Eurovision Song Contest 2015

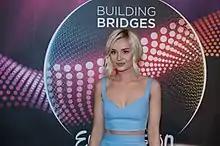
Polina Gagarina at the 2015 contest.

During the results segment of the final, loud boos could be heard whenever Russia was mentioned or the country received one of the top three set of points (12, 10 or 8 points). The Russian entrant Polina Gagarina could be seen crying in the green room during the voting procedure, and this was reported by various media to have occurred as a result of the booing. During a break in the countries' reporting of their votes, when the running total showed Russia leading, green room host Conchita Wurst said to Gagarina, "You gave an amazing performance, and you deserve to be in the lead." The contest's executive supervisor, Jon Ola Sand, urged that Eurovision should be a "friendly battlefield...not a political battleground", and presenter Alice Tumler reminded the audience that "Our motto is 'Building Bridges', and music should stand over politics tonight." The organisers had anticipated such reactions, and had prepared and installed 'anti-booing technology', which was deployed for the first time in the history of the contest.